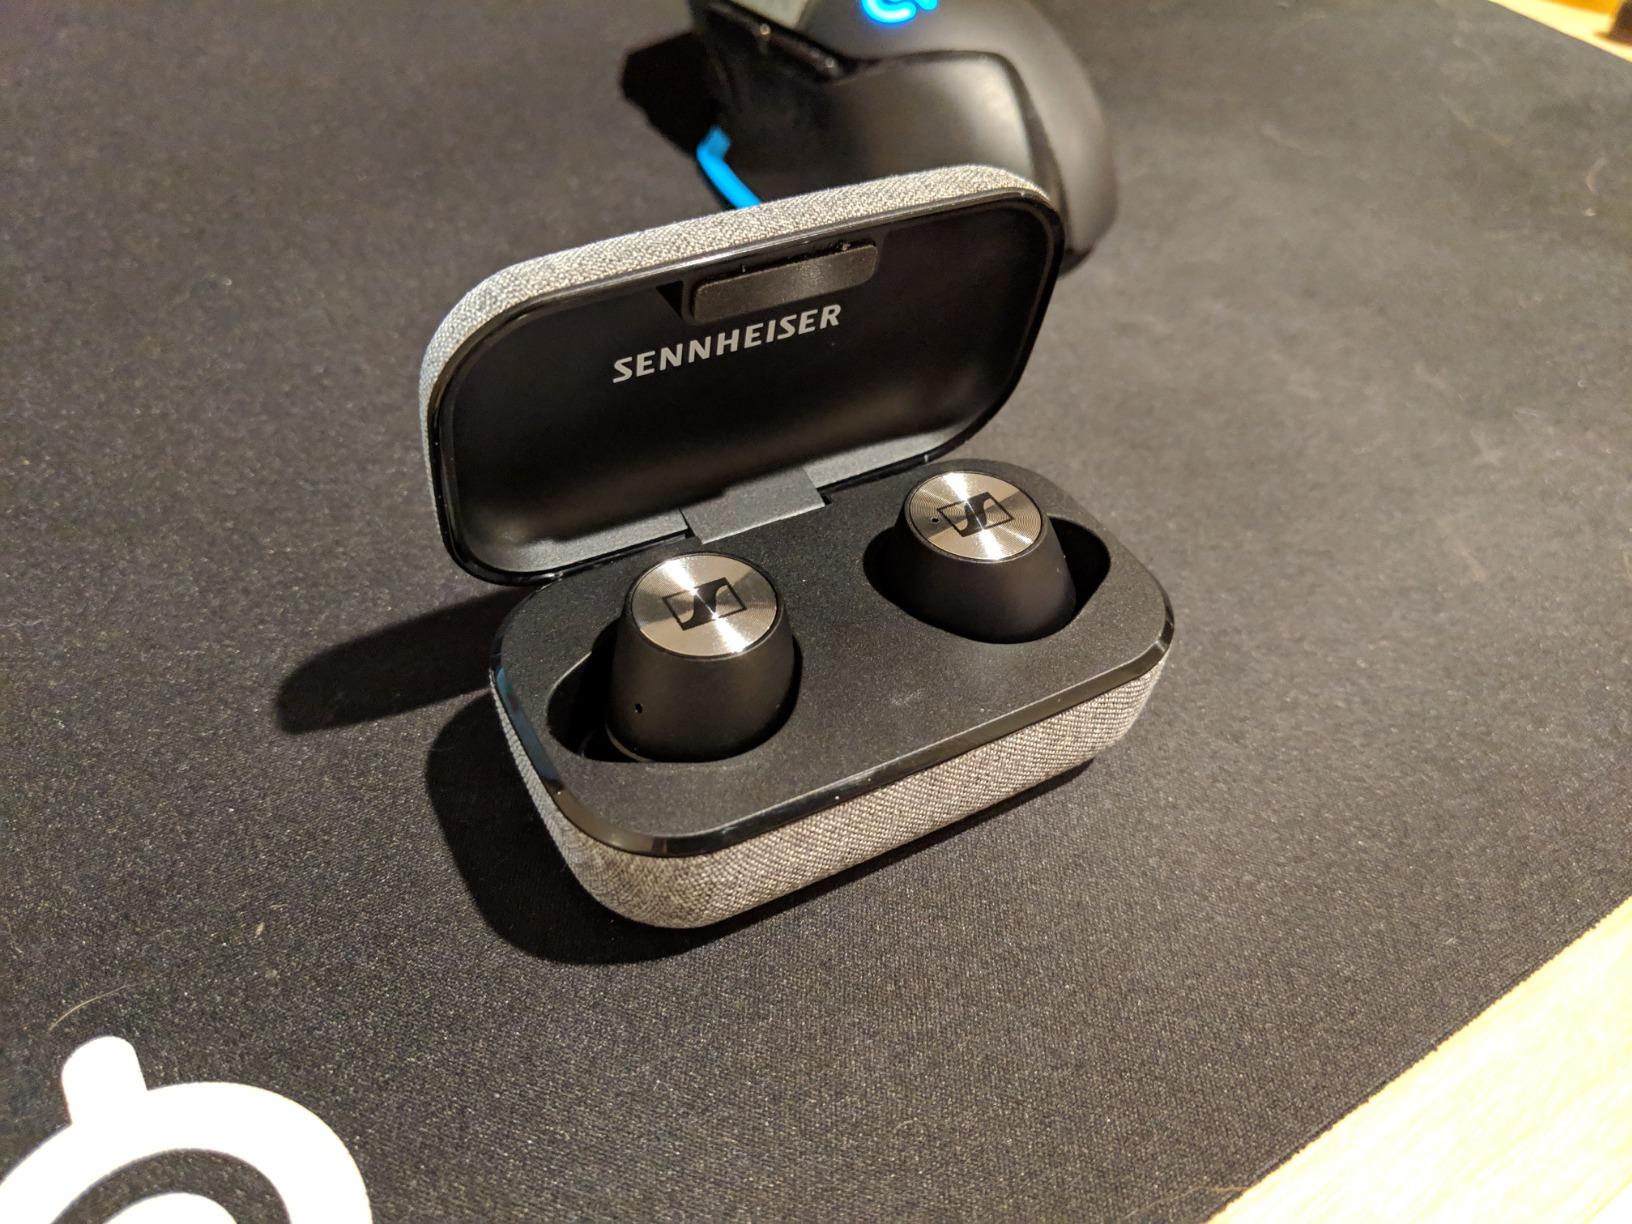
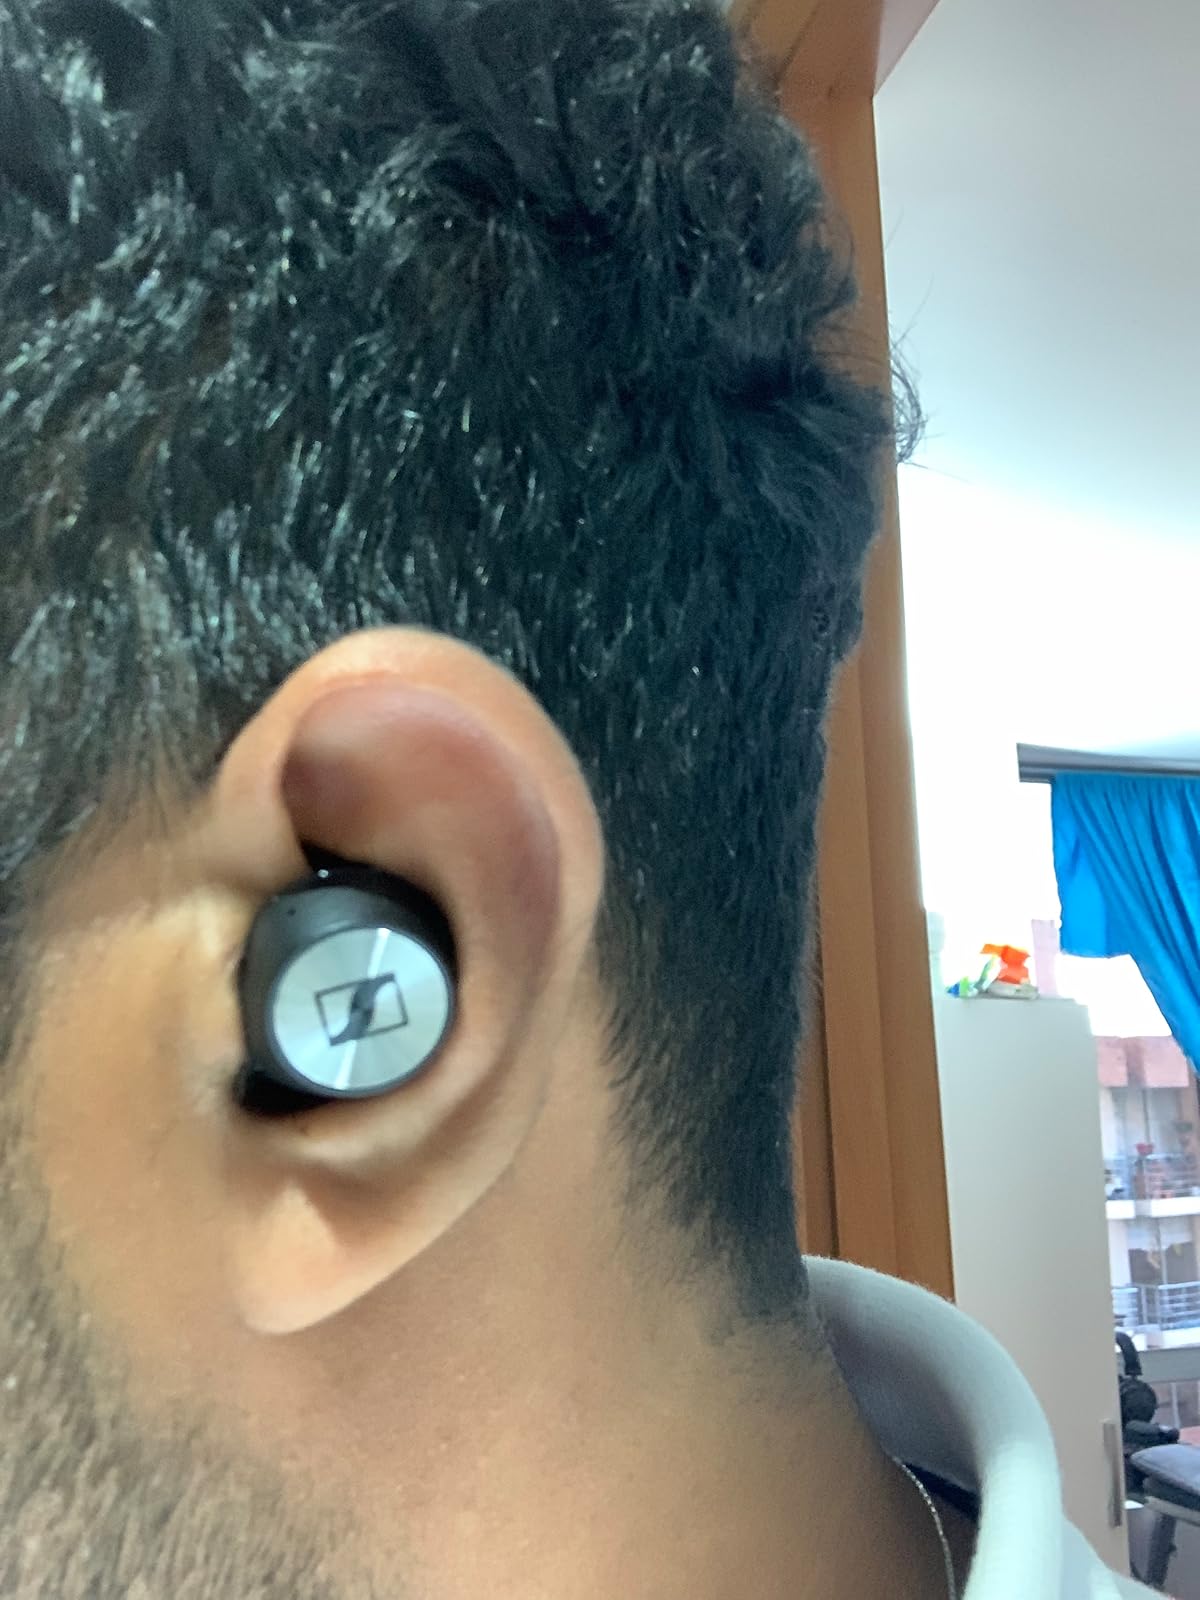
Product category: earbuds
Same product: yes